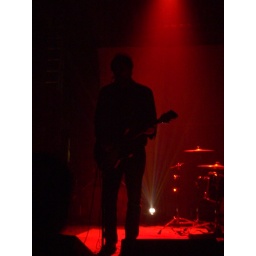
Black silhouettes, red lights and white beams at a six by seven gig.